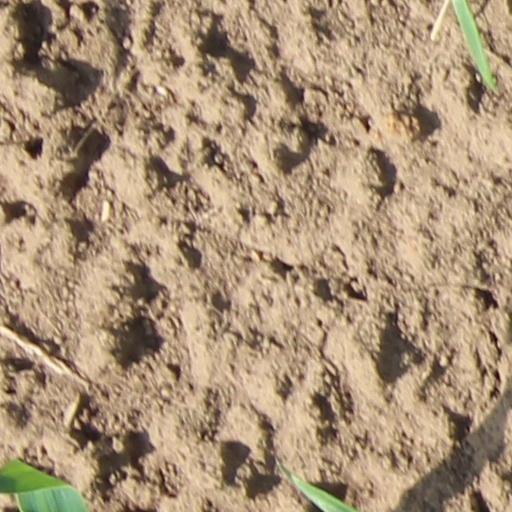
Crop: wheat